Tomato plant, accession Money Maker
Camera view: horizontal (90 deg, fisheye); turntable rotation: 240 degrees
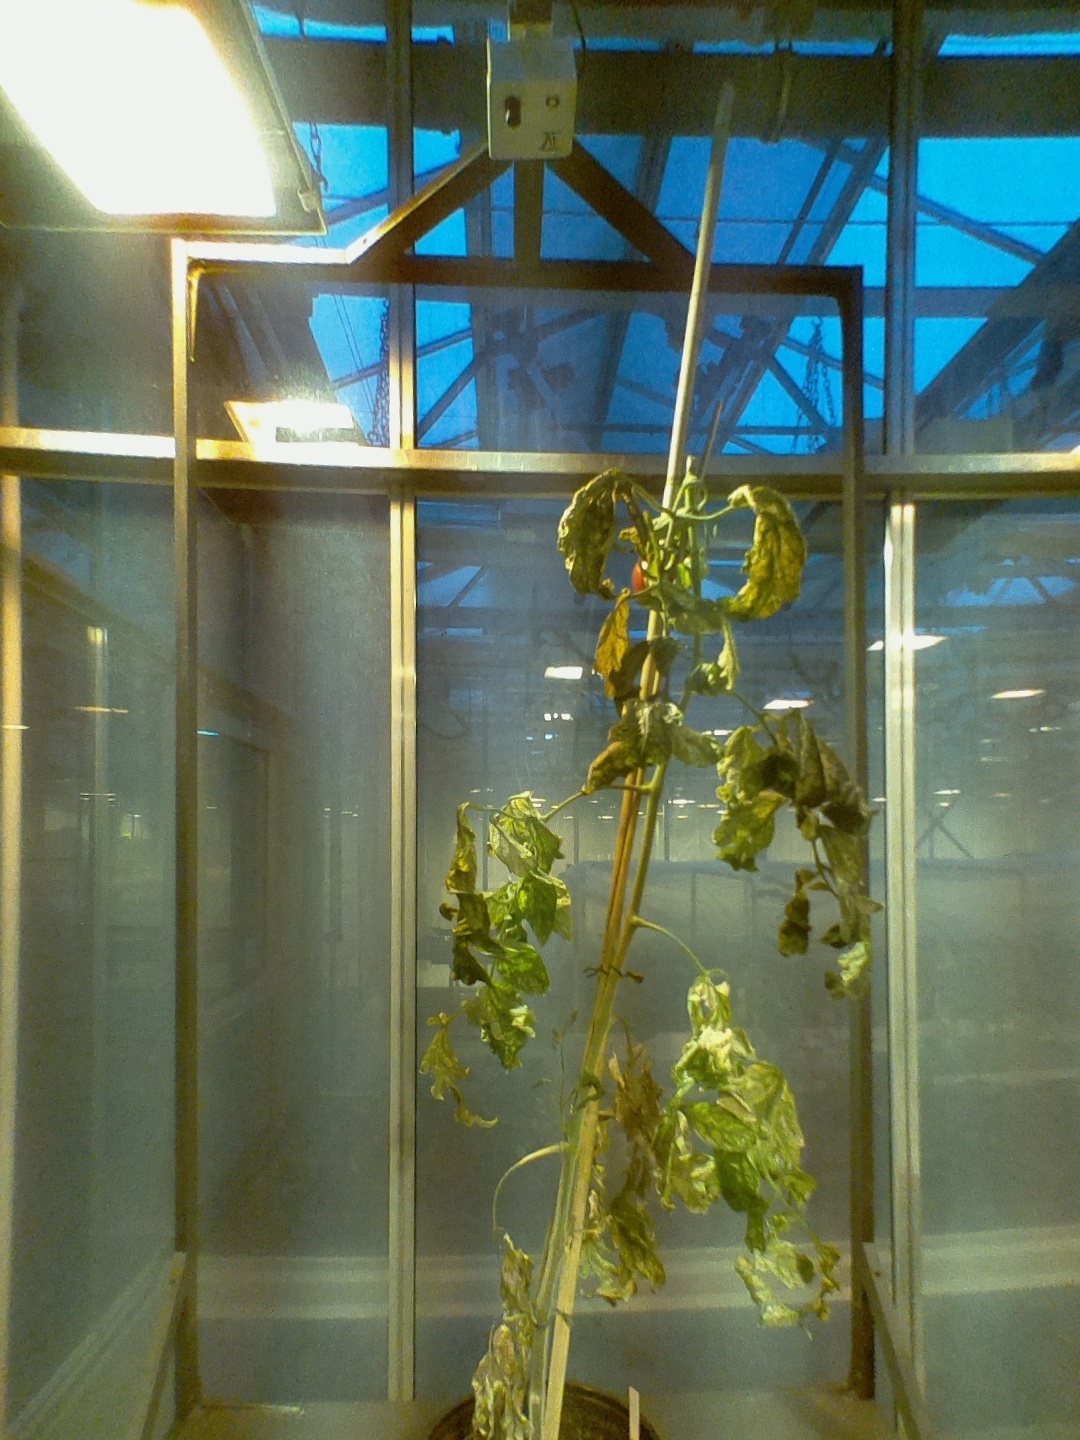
BBCH growth stage 81: 10%-20% of fruits show typical fully ripe color